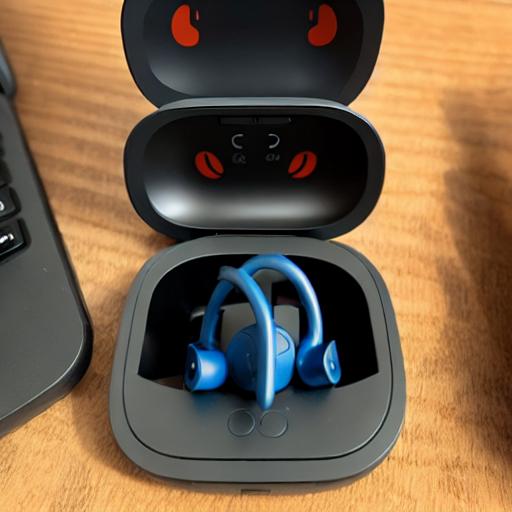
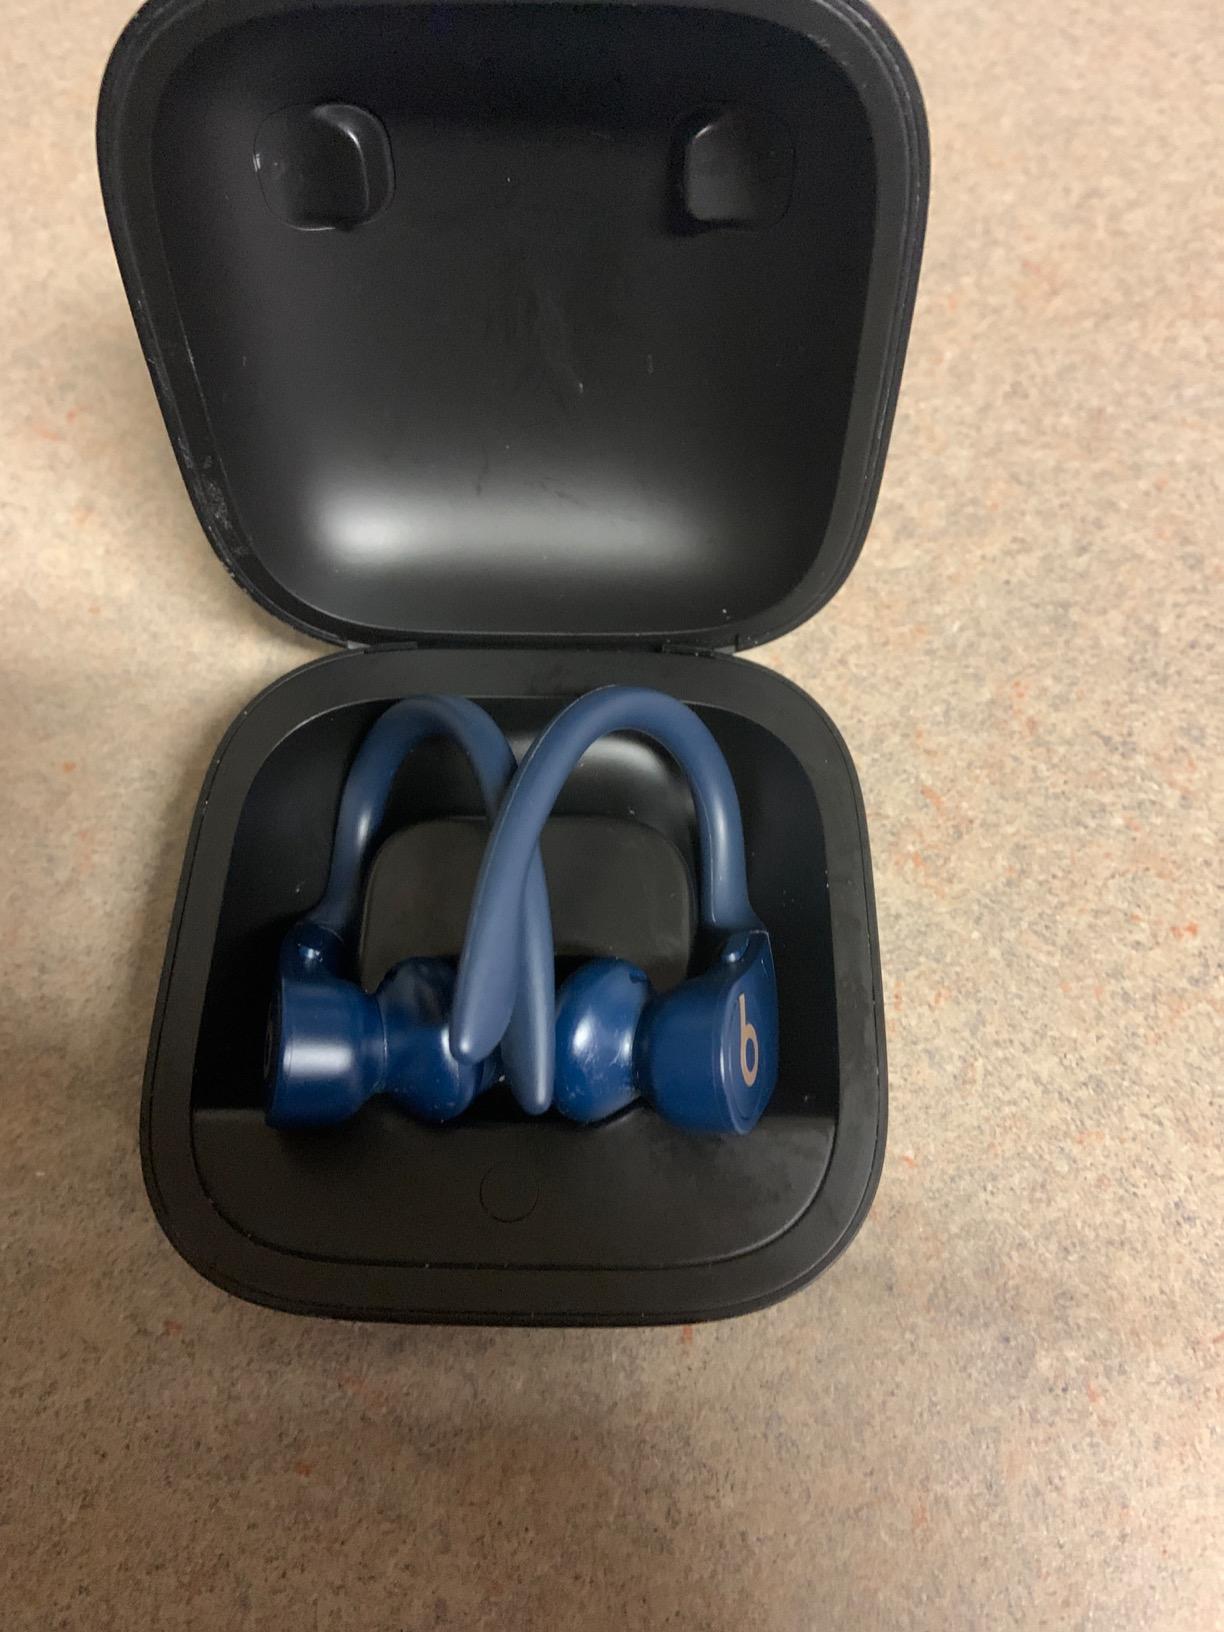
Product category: earbuds
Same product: no